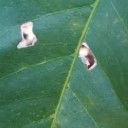
Label: Miner